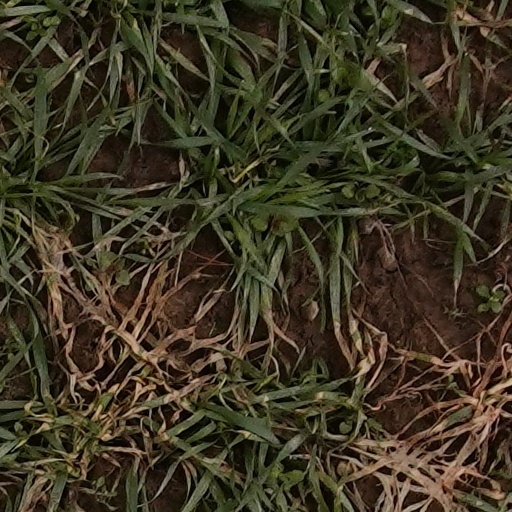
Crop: wheat